Director X

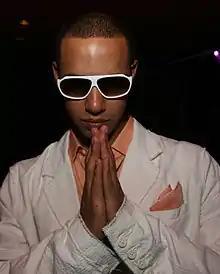
Director X in October 2005

Julien Christian Lutz (born October 31, 1975), known professionally as Director X, is a Canadian music video director. Having trained under Hype Williams, Lutz has been credited for directing over a hundred music videos spanning various genres since 1998, including Jay-Z, Drake, Future, John Mayer, Kanye West, DJ Khaled, Usher, Ice Cube, Little Mix, Fabolous, Fifth Harmony, Mystikal and Akon. In film, he directed the crime thriller "Superfly" in 2018, which saw mixed reception. In television, he created the short-lived action drama "Robyn Hood" in 2023.